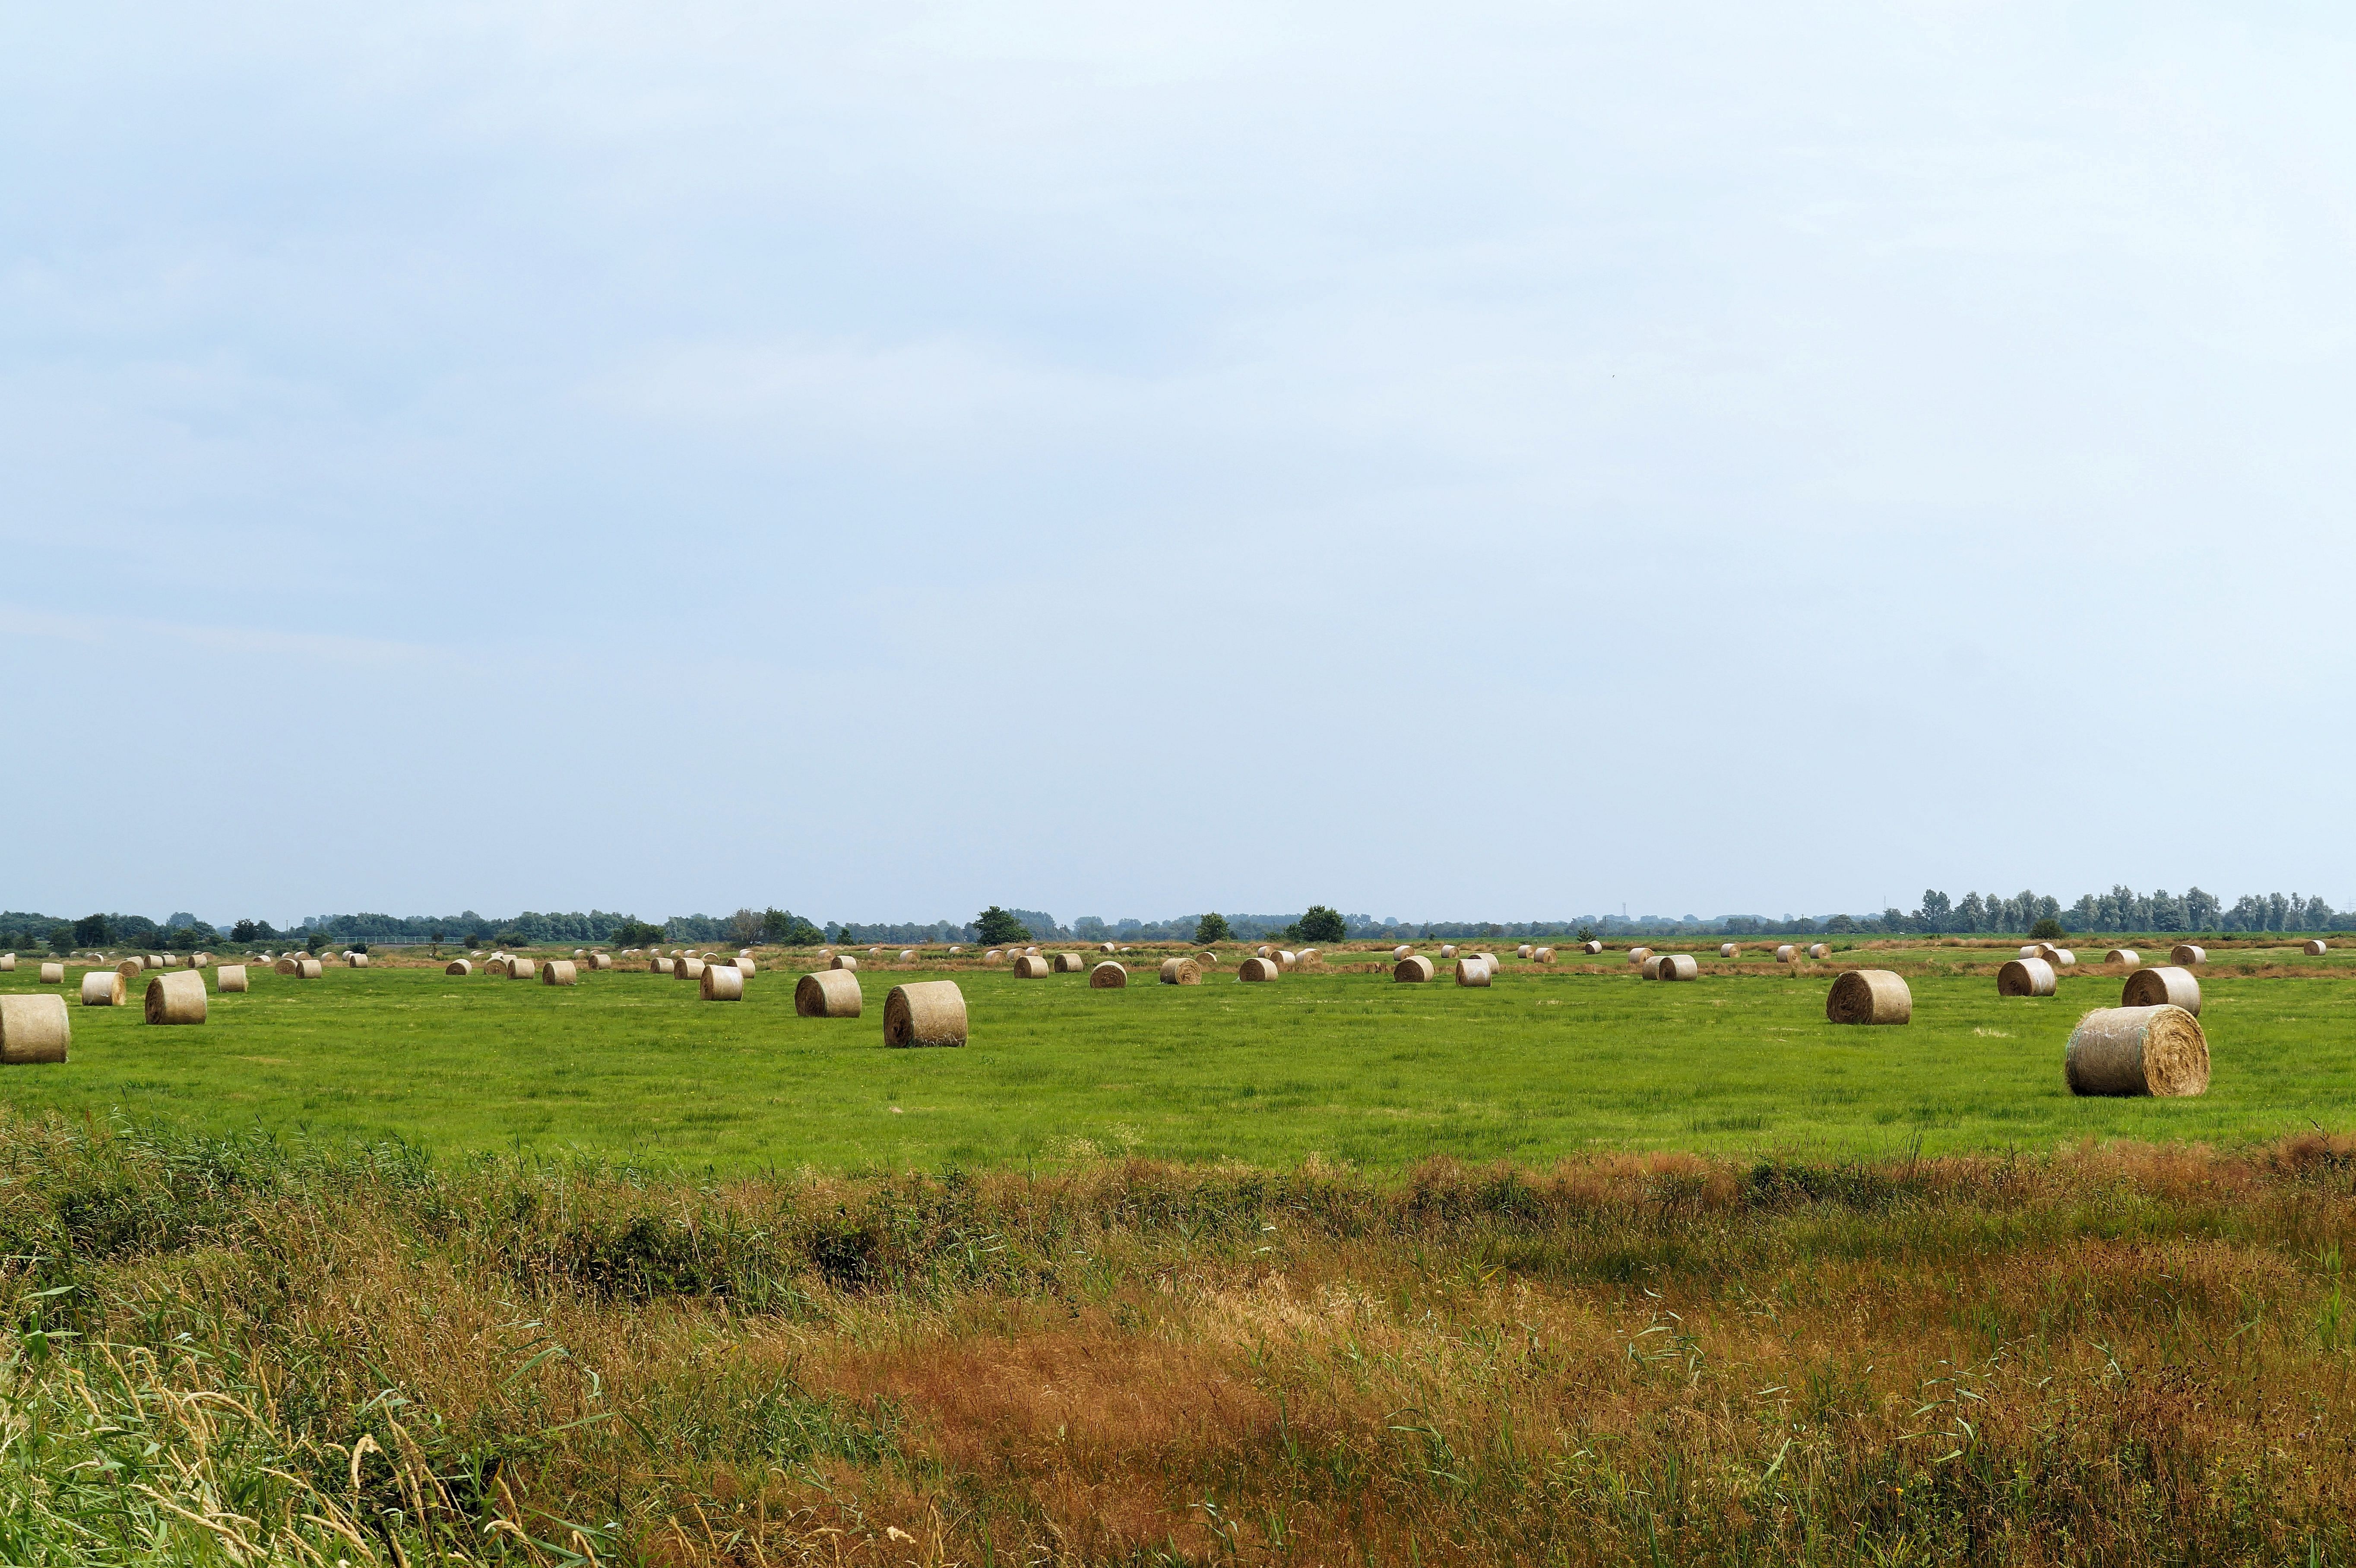
grass, marsh, hay, field, farm, meadow, prairie, hill, herd, pasture, grazing, livestock, ranch, agriculture, savanna, plain, grassland, wetland, plateau, habitat, idyll, ecosystem, round bales, steppe, rural area, pet food, natural environment, cattle like mammal, ecoregion